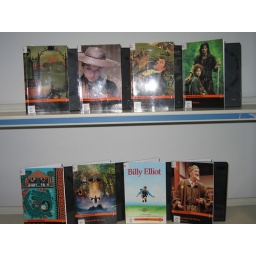
Move your mouse over each book cover and click on the link to search the library catalogue.